Rock music in Mexico

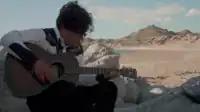
Maverick on the set of the music videos of "Acurrucar" and "Fuentes de Ortiz"

Since the 1960s, hard rock had been assimilated by several groups, like the aforementioned Los Dug Dugs and El Ritual, and later by others like Polvo and Náhuatl, Nuevo México and Bloody Rock. During the following decade it continued to exist in forms of heavy blues, which was an authentic underground movement, peaking in the late 1970s when the Hoyos Funky came to notoriety around 1977.